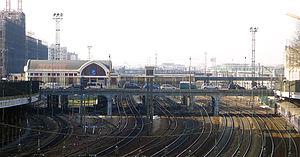
Gare du Pont-Cardinet - Paris XVII
La rue Cardinet est une voie située dans le 17ᵉ de Paris, en France.